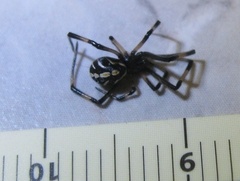
Species: Lactrodectus_hesperus